Bugis

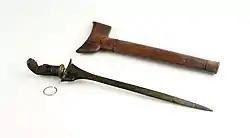
One of the Bugis-styled dagger

Despite having some divergence in the local expression and dialects, the Bugis variants (with the exception of Massenrempulu and Tae', when considered) commonly retain a high level of mutual intelligibility between one another. Nonetheless, it is an accepted practice amongst the mainstream Bugis society to distinguish themselves regionally and culturally based on the location of their traditional and ancestral states.